Spencer Reiss

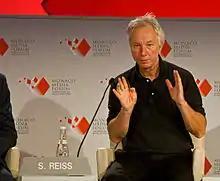
Spencer Reiss at Monaco Media Forum 2008

Spencer Reiss (born 1952 in New York) is a former Newsweek foreign correspondent in Asia, Africa, Middle East and Latin America, now a contributing editor at Wired magazine. He began working for Wired as a senior editor in San Francisco in 1996. He was responsible for covered energy issues, new media, commercial space travel, and the human impact of technology. He has also been also a frequent contributor to "The Wall Street Journal" and "MIT Technology Review".